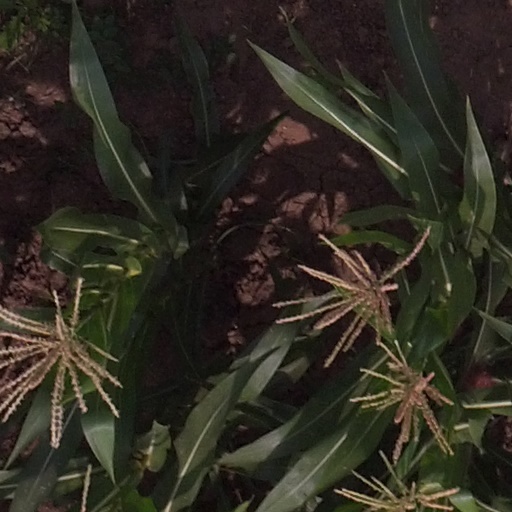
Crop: maize; corn